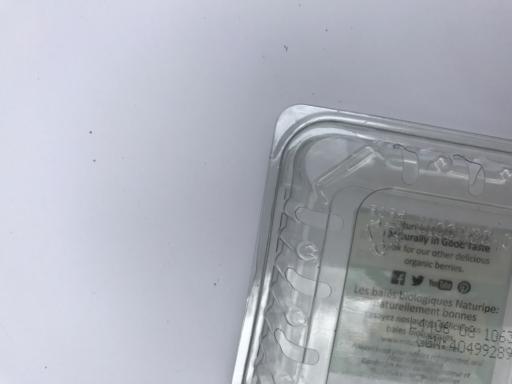
Waste category: plastic